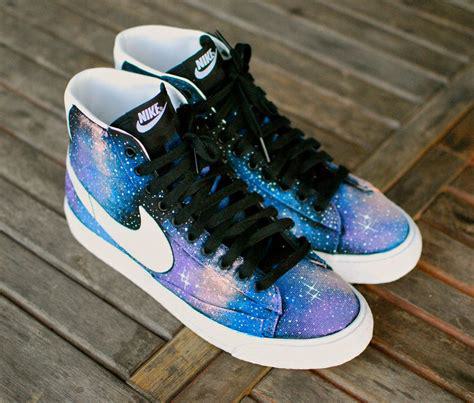
Brand: Nike
Model: Blazer